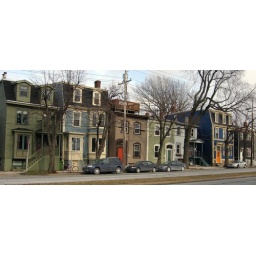
Typical row houses, along N. Park sreet I think, in Halifax. Check the orange door